Young Sherlock Holmes: Red Leech

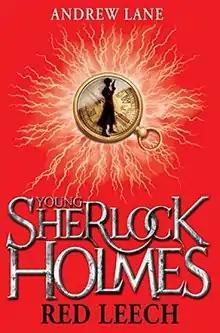
MacMillan Books 2010 paperback edition

Young Sherlock Holmes: Red Leech (U.S. edition title: Rebel Fire) is the second novel in the Young Sherlock Holmes series that depicts Arthur Conan Doyle's detective Sherlock Holmes as a teenager in the 1860s. It was written by Andrew Lane and released in the United Kingdom on 5 November 2010 by Macmillan Books. It is a sequel to "" and was followed by "" which was released on 26 May 2011.